Shylock (Fauré)

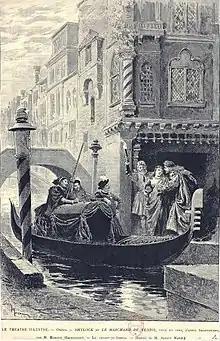
elaborate stage scene showing a group of men assisting a young woman from a canalside house in Venice into a gondola

The Shylock Suite, Op. 57 is a six-movement work by Gabriel Fauré, first performed in 1890. In addition to four purely orchestral movements it includes two serenades for solo tenor with orchestral accompaniment. The composer constructed the suite from incidental music he had written the previous year for Edmond Haraucourt's play "Shylock", an adaptation of Shakespeare's "The Merchant of Venice", presented at the Théâtre de l'Odéon in Paris. The theatre music had been written for a small orchestra, and Fauré greatly expanded the orchestration for the concert suite.